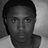
Emotion: neutral